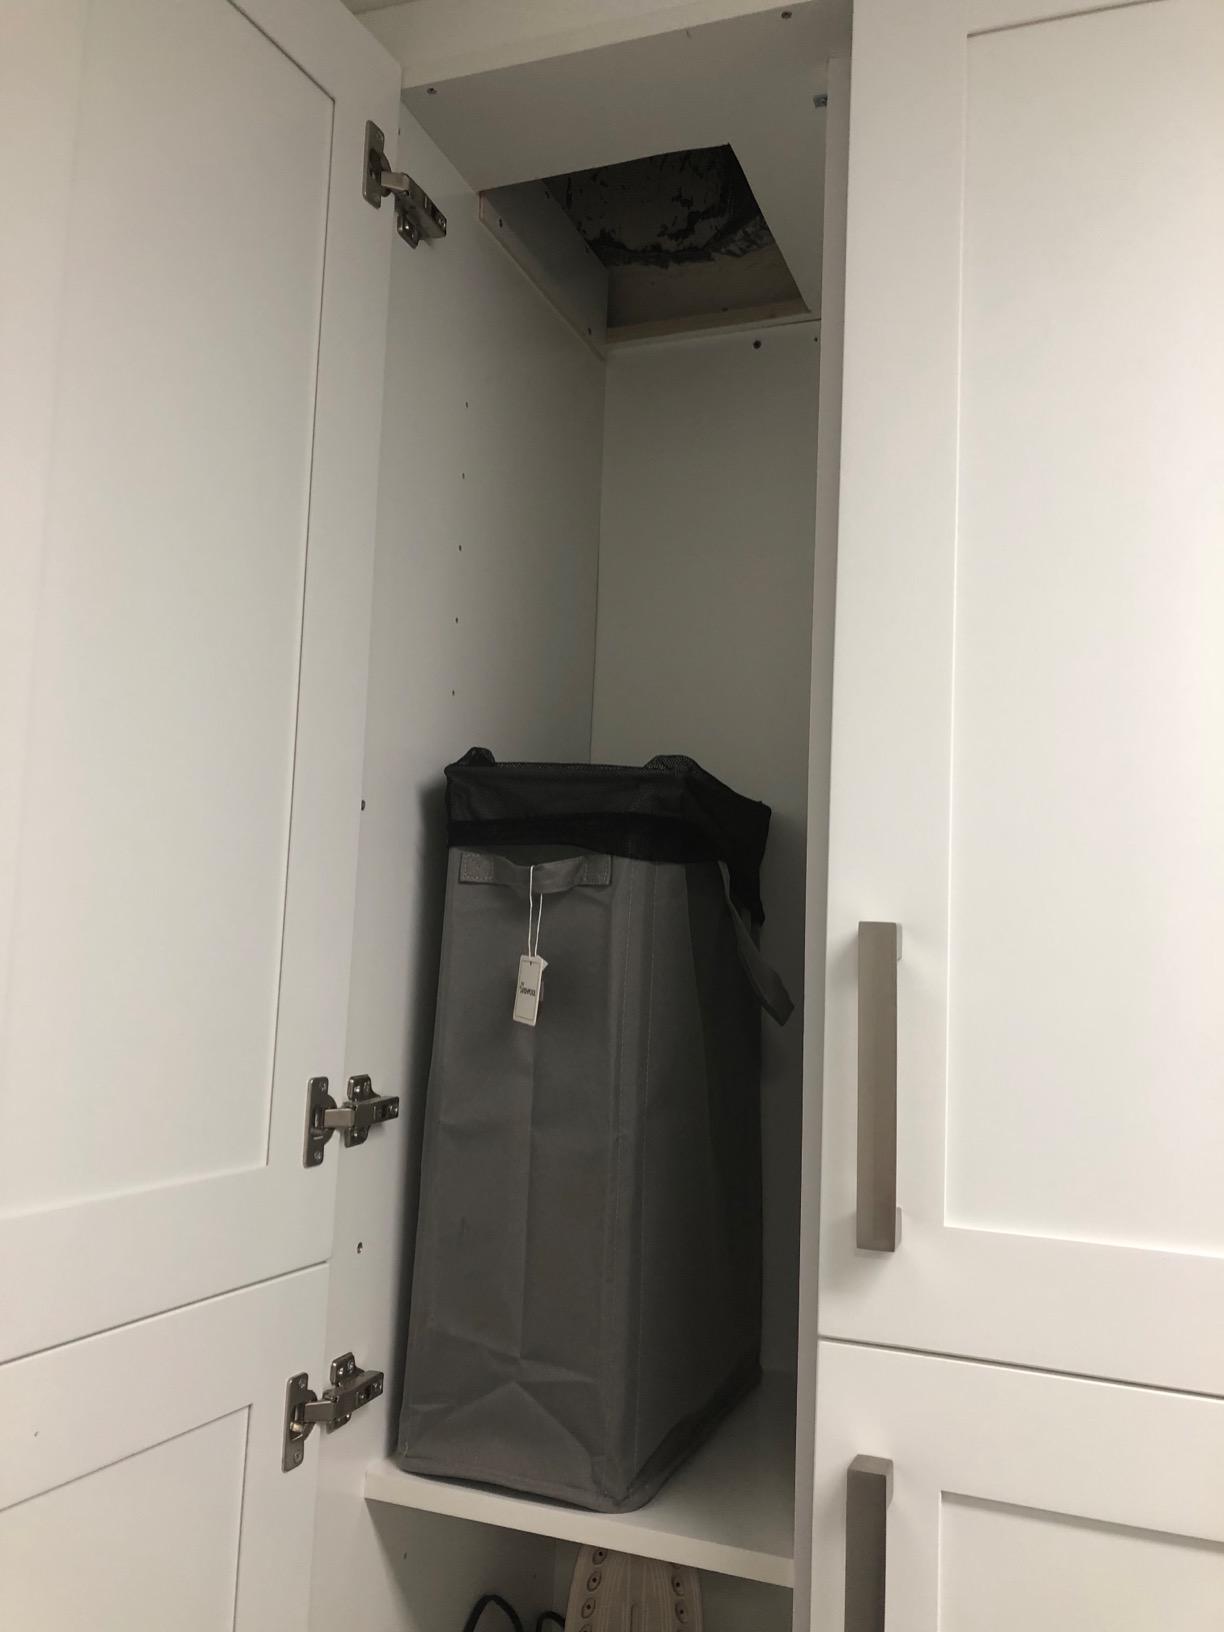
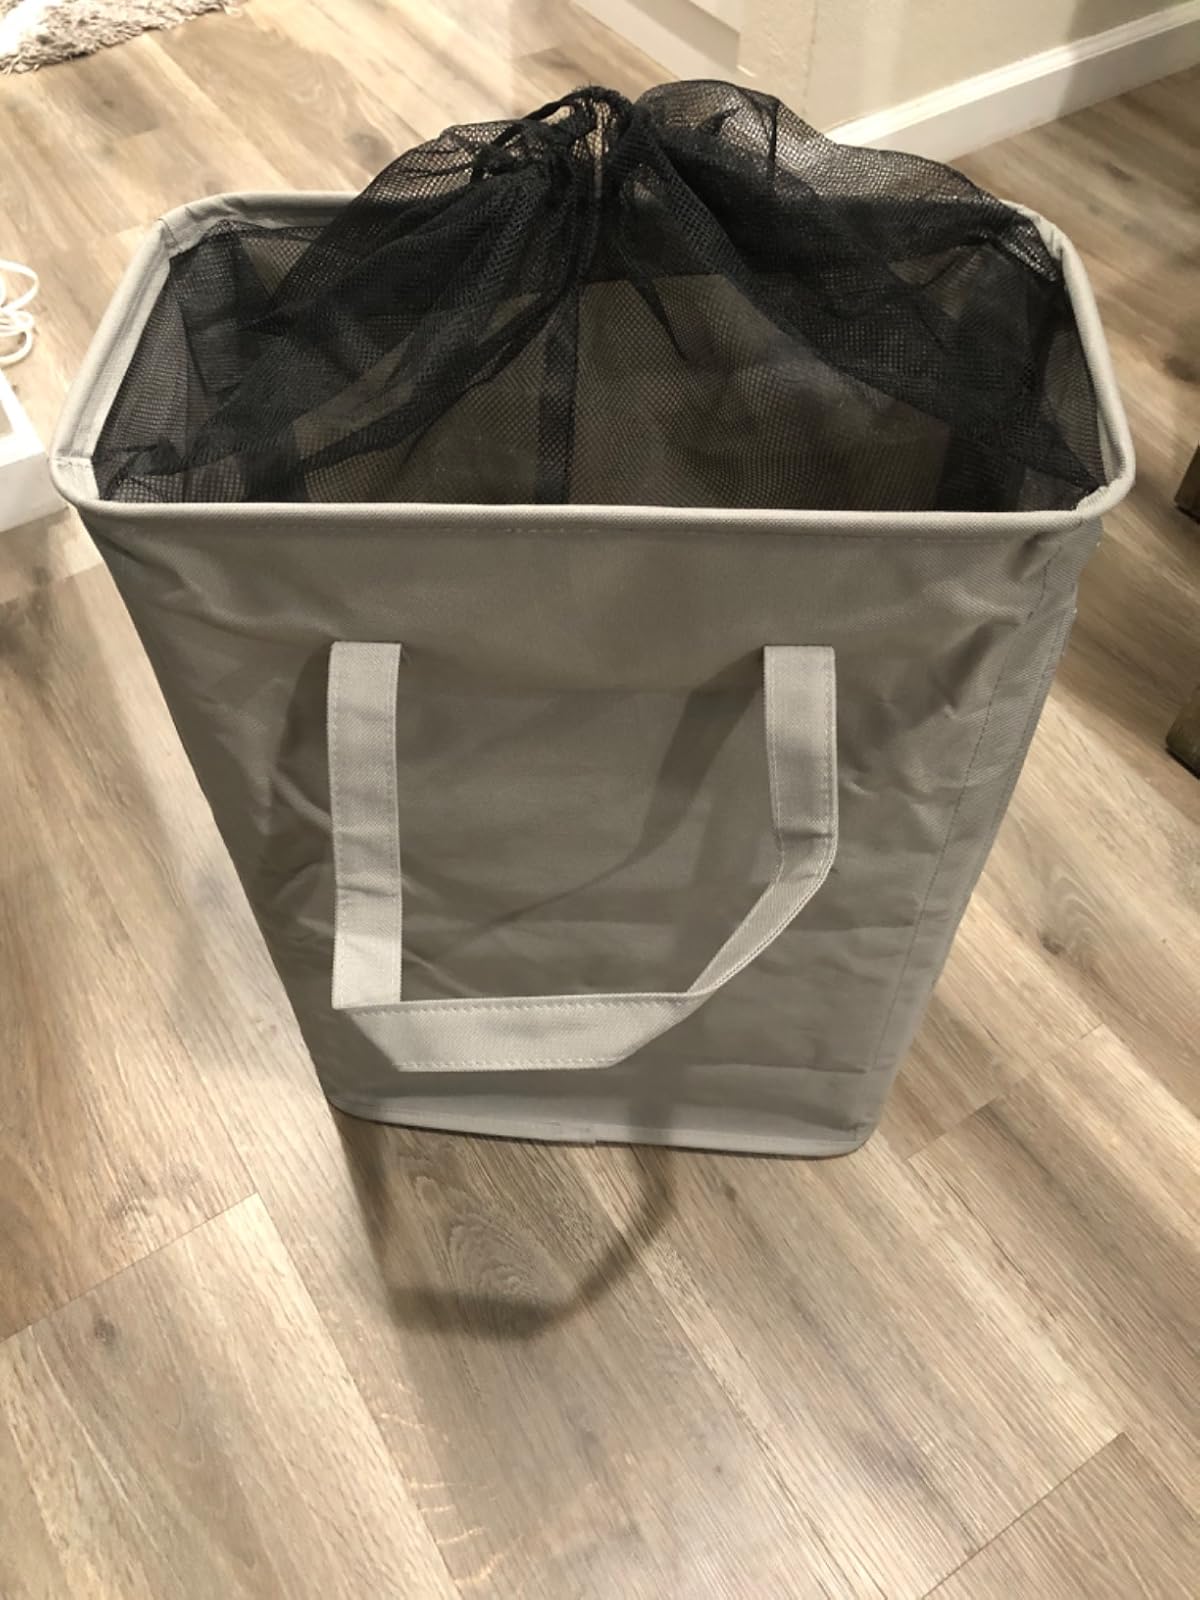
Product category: items_hamper
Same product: yes